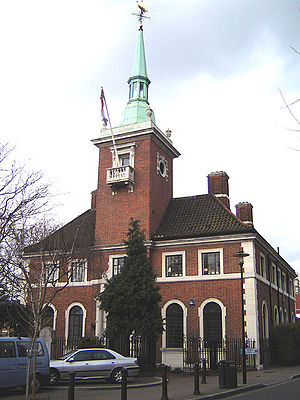
Sjømannskirken
Den norske sømandskirke i London
Sjømannskirken – norsk kirke i utlandet er en frivillig organisation tilknyttet den norske kirke. 30 kirker ligger i 17 lande.